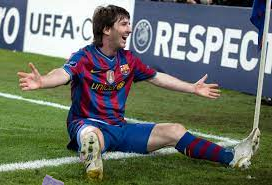
Denominación: 100